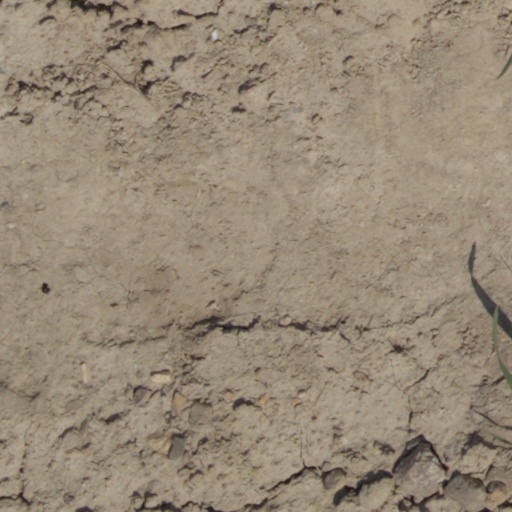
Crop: wheat